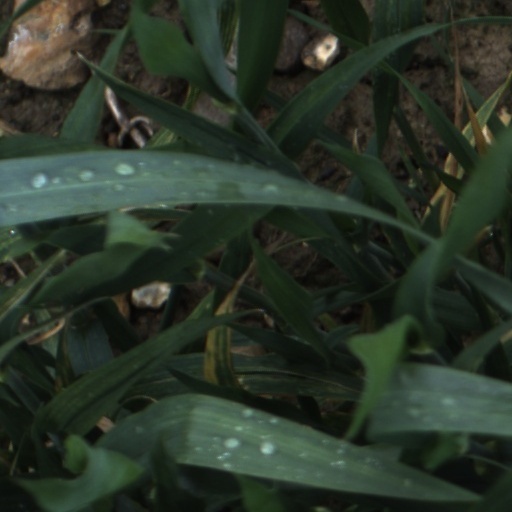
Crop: wheat